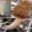
Label: mushroom